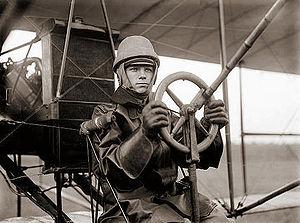
Antony Habersack Jannus est un aviateur américain pionnier du transport aérien. Avant la Première Guerre mondiale, il est célèbre pour ses exploits et, en 1912, il pilote l'appareil qui largue le premier parachutiste se lançant depuis un avion. Le 1ᵉʳ janvier 1914, en Floride, Jannus assure le premier vol commercial de l'aviation civile dans un engin plus lourd que l'air, sur le trajet Tampa-St. Petersburg. Il meurt à 27 ans en Russie lorsque son avion s'écrase dans la mer Noire au large de Sébastopol.